Loni Anderson

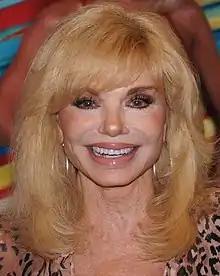
Anderson in 2019

Loni Anderson (born August 5, 1945) is an American actress. She played receptionist Jennifer Marlowe on the CBS sitcom "WKRP in Cincinnati" (1978–1982), which earned her nominations for three Golden Globe Awards and two Emmy Awards.